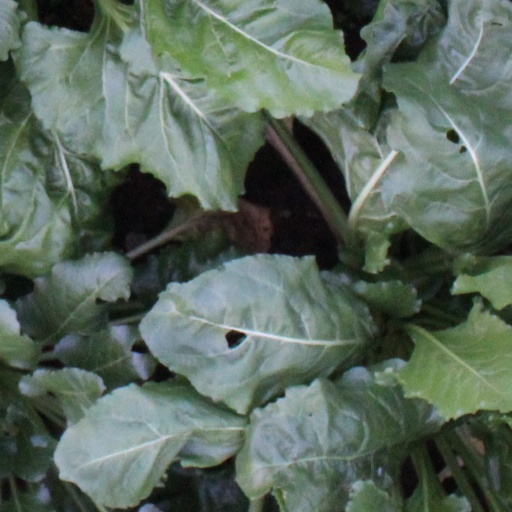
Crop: sugar beet